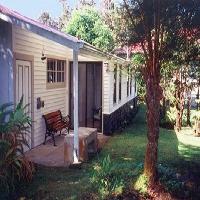
Weather: sun or clear